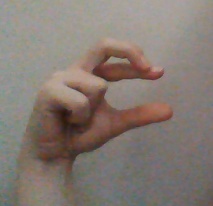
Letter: thal